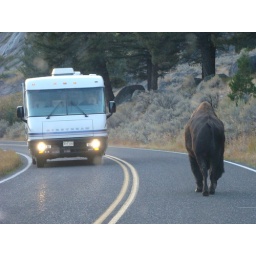
A male bison following the highway through the mountains in Yellowstone national park